Adolphustown

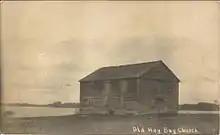
Old Hay Bay Church,

Adolphustown is a geographic area located in Greater Napanee, Ontario, Canada, on the Adolphus Reach of the Bay of Quinte in Lake Ontario. Adolphustown is now part of the town of Greater Napanee. The rural character of the Adolphustown region remains largely undisturbed today and the area, with its picturesque lakefront location, remains popular for the cultivation of apples and strawberries.